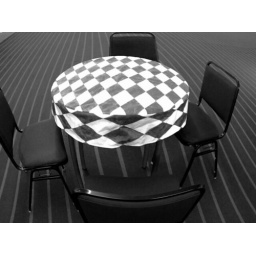
tables in black